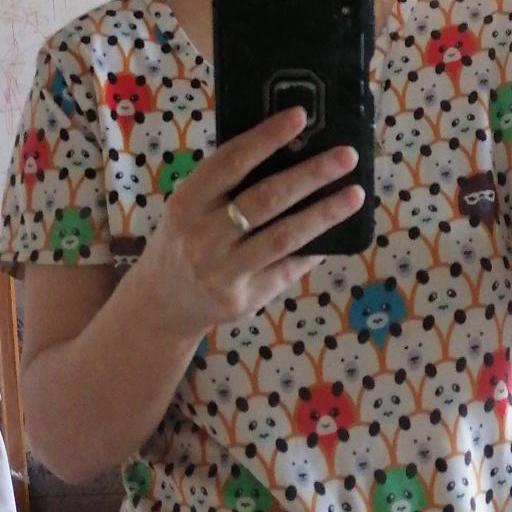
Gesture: no_gesture